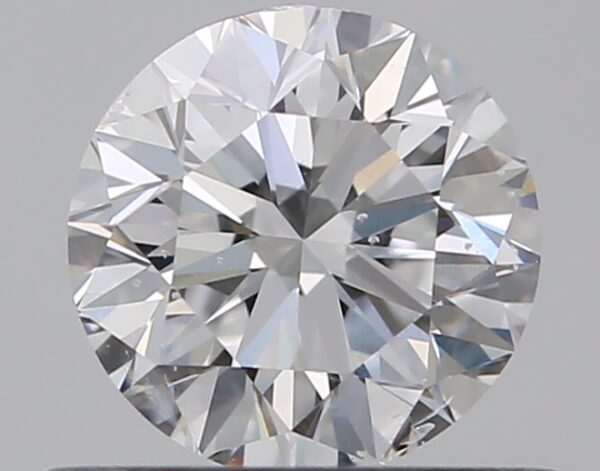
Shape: round
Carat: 0.5
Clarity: SI2
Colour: D
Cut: VG
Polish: EX
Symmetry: VG
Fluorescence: F
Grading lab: GIA
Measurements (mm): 4.96 x 4.99 x 3.18